Prescribed senior official

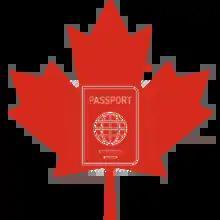

Prescribed senior official is the term used by the Canada Border Services Agency to refer to an individual who will be refused admission into Canada by virtue of their past or current service in or for a government responsible for war crimes or crimes against humanity